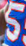
Number: 5